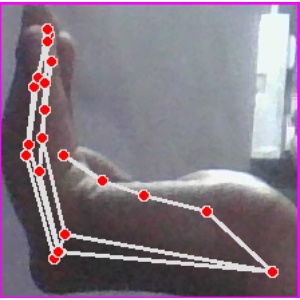
अक्षर: स